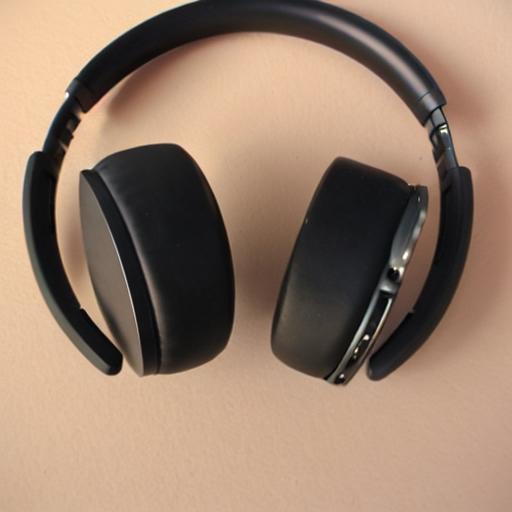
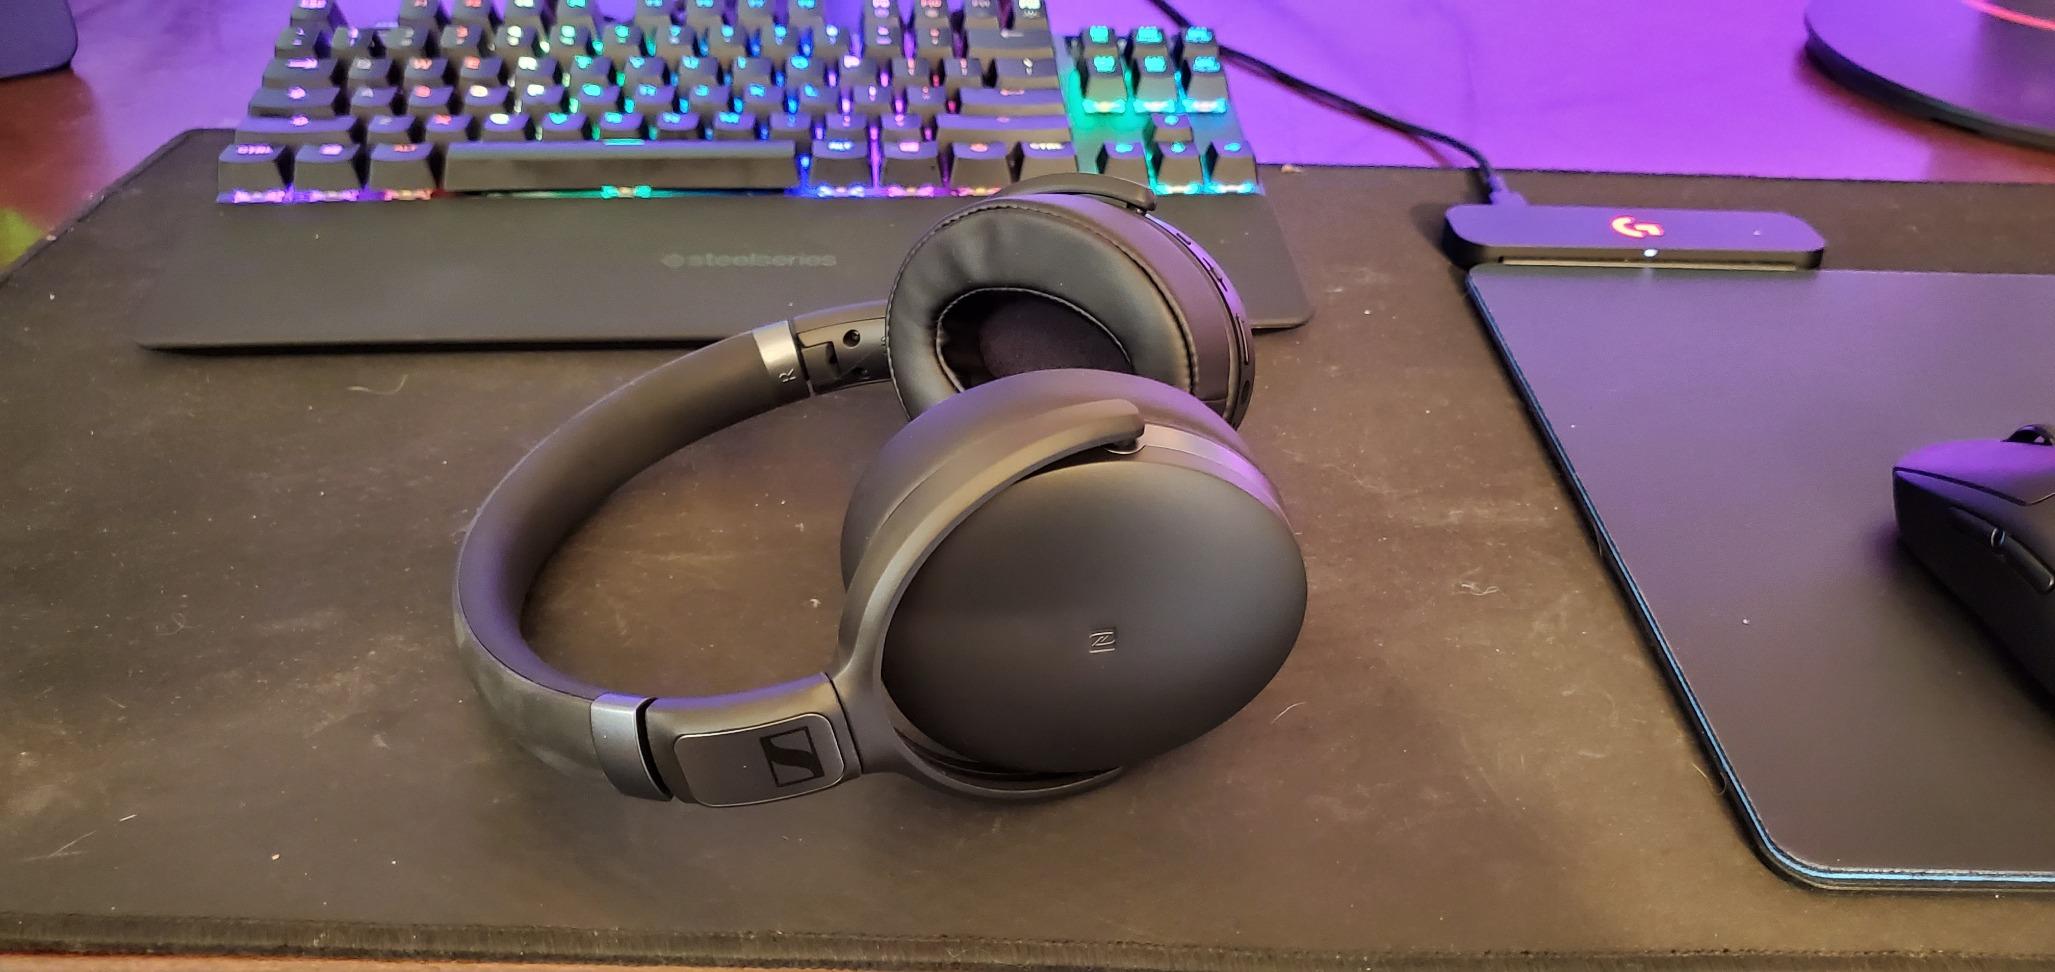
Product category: headphones
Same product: no